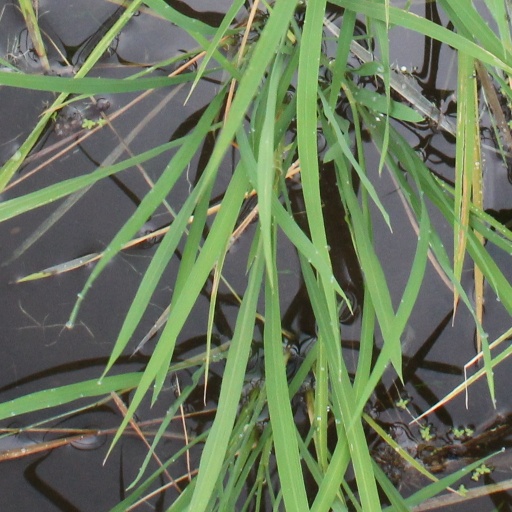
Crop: rice